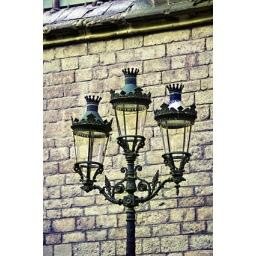
street lamp in Barcelona